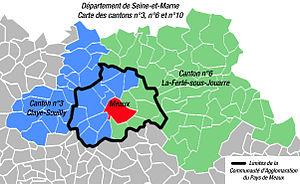
Les cantons n°3, n°6 et n°10 (Meaux) du département de Seine-et-Marne, vus par rapport aux limites de la Communauté d'Agglomération du Pays de Meaux
La Communauté d'agglomération du Pays de Meaux est une communauté d'agglomération française, située dans le département de Seine-et-Marne en région Île-de-France.